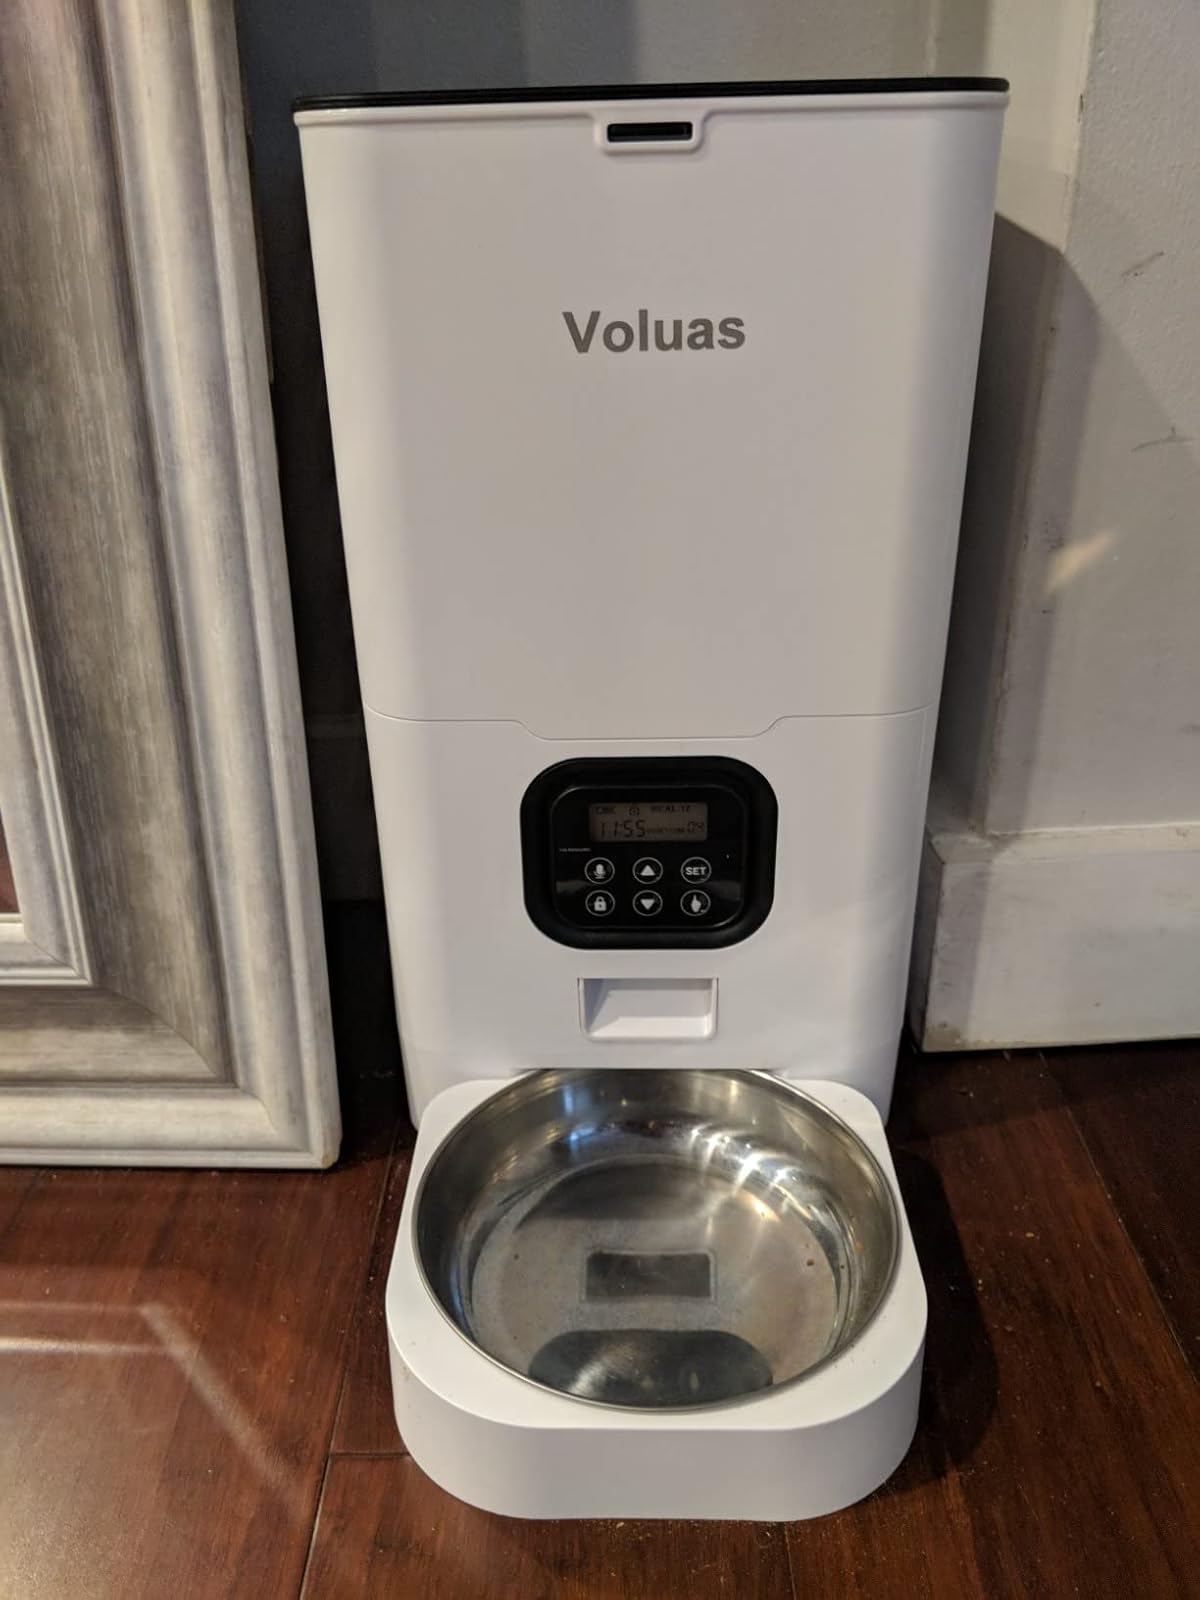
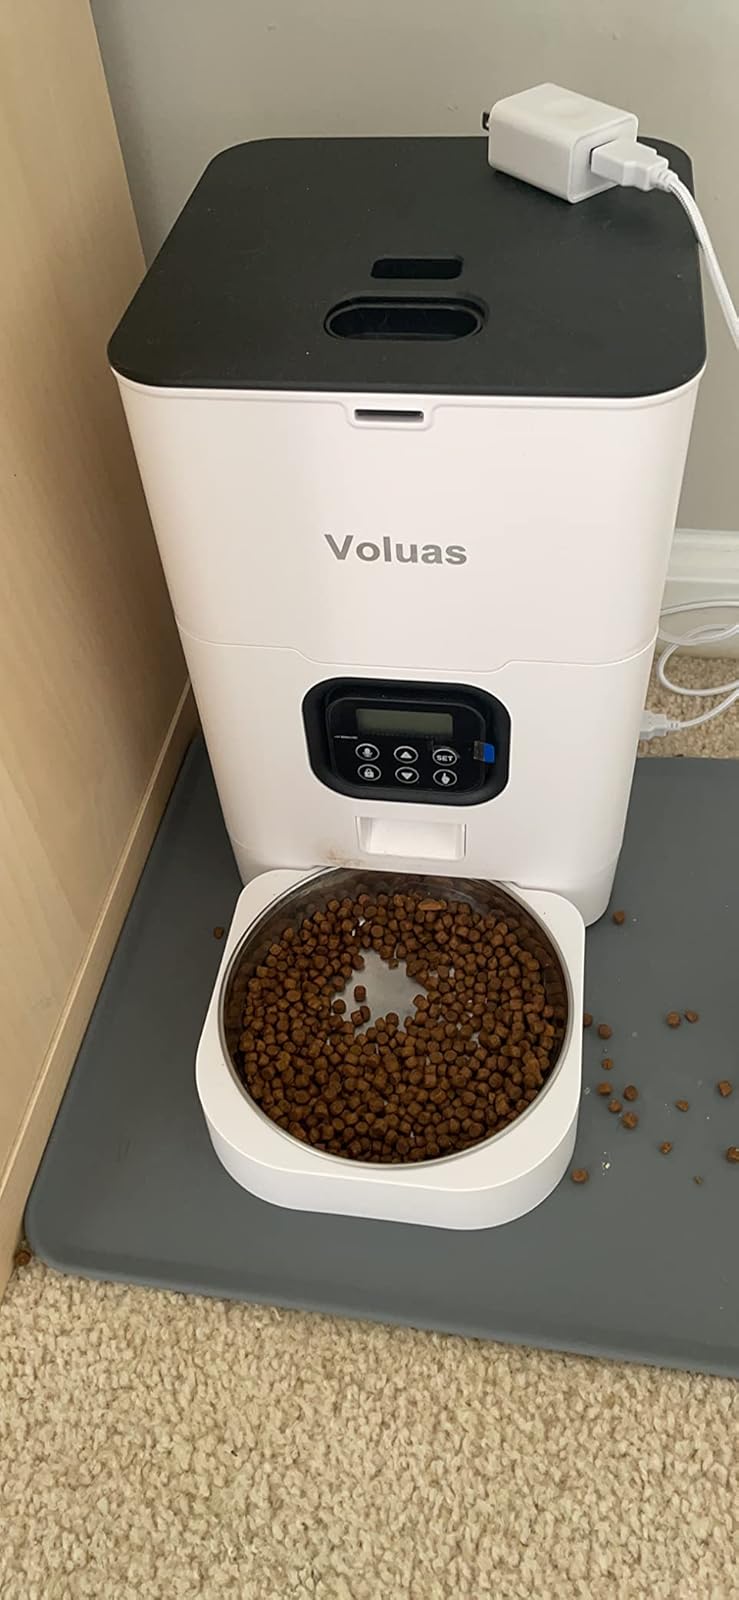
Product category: items_feeder
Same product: yes